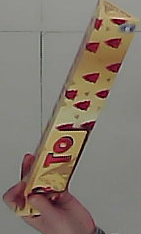
Product: toblerone_white